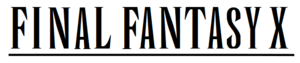
Final Fantasy X
"Final Fantasy X er et RPG-spil udviklet af Square, og er det tiende spil i Final Fantasy serien. Det var originalt udgivet til Sony's PlayStation 2, i 2002, derefter flere år senere genudgivet i høj kvalitet sammen med Final Fantasy X-2 under navnet Final Fantasy X/X-2 HD Remaster for Playstation 3 og Playstation Vita i 2013, for Playstation 4 i 2015, Microsoft Windows i 2016 og for både Nintendo Switch og Xbox One i 2019. Det er det første Playstation 2 spil i serien, som markerer seriens overgang fra pre-rendered baggrunde til tredimensionale områder og er også det første spil i serien som indeholder stemme-overlæggelse. Final Fantasy X erstatter ""Active Time Battle"" systemet med ""Conditional Turn-Based Battle"" systemet, og bruger et nyt nivelleringssystem kaldt ""Sphere Gridden"".